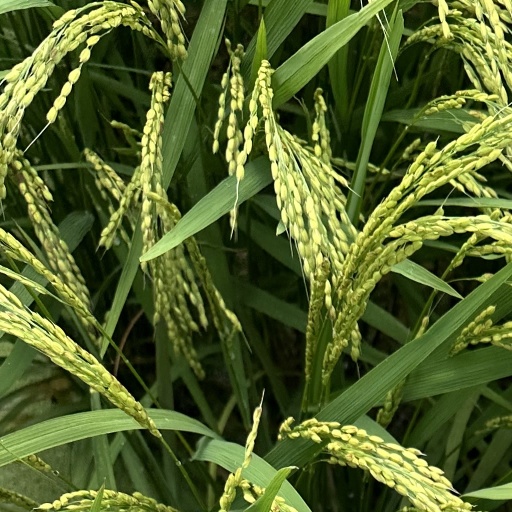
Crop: rice